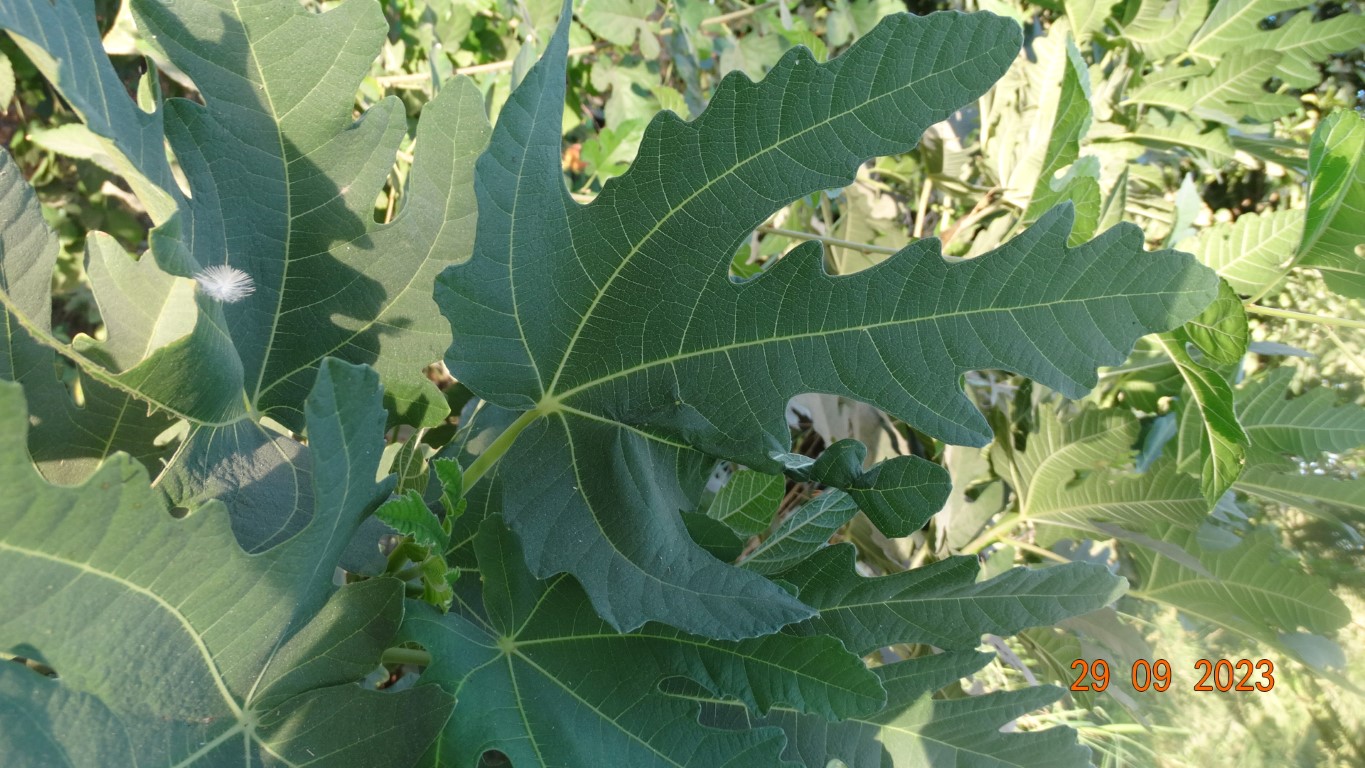
Label: healthy